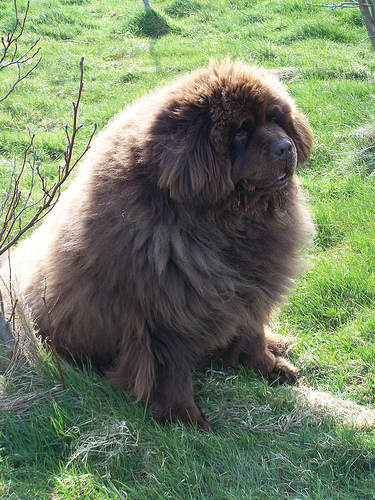
Breed: newfoundland